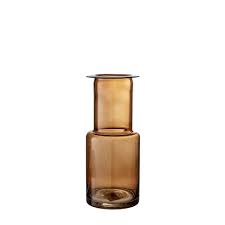
Waste category: glass